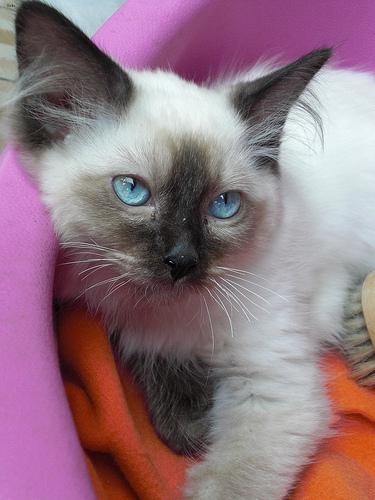
Breed: Ragdoll